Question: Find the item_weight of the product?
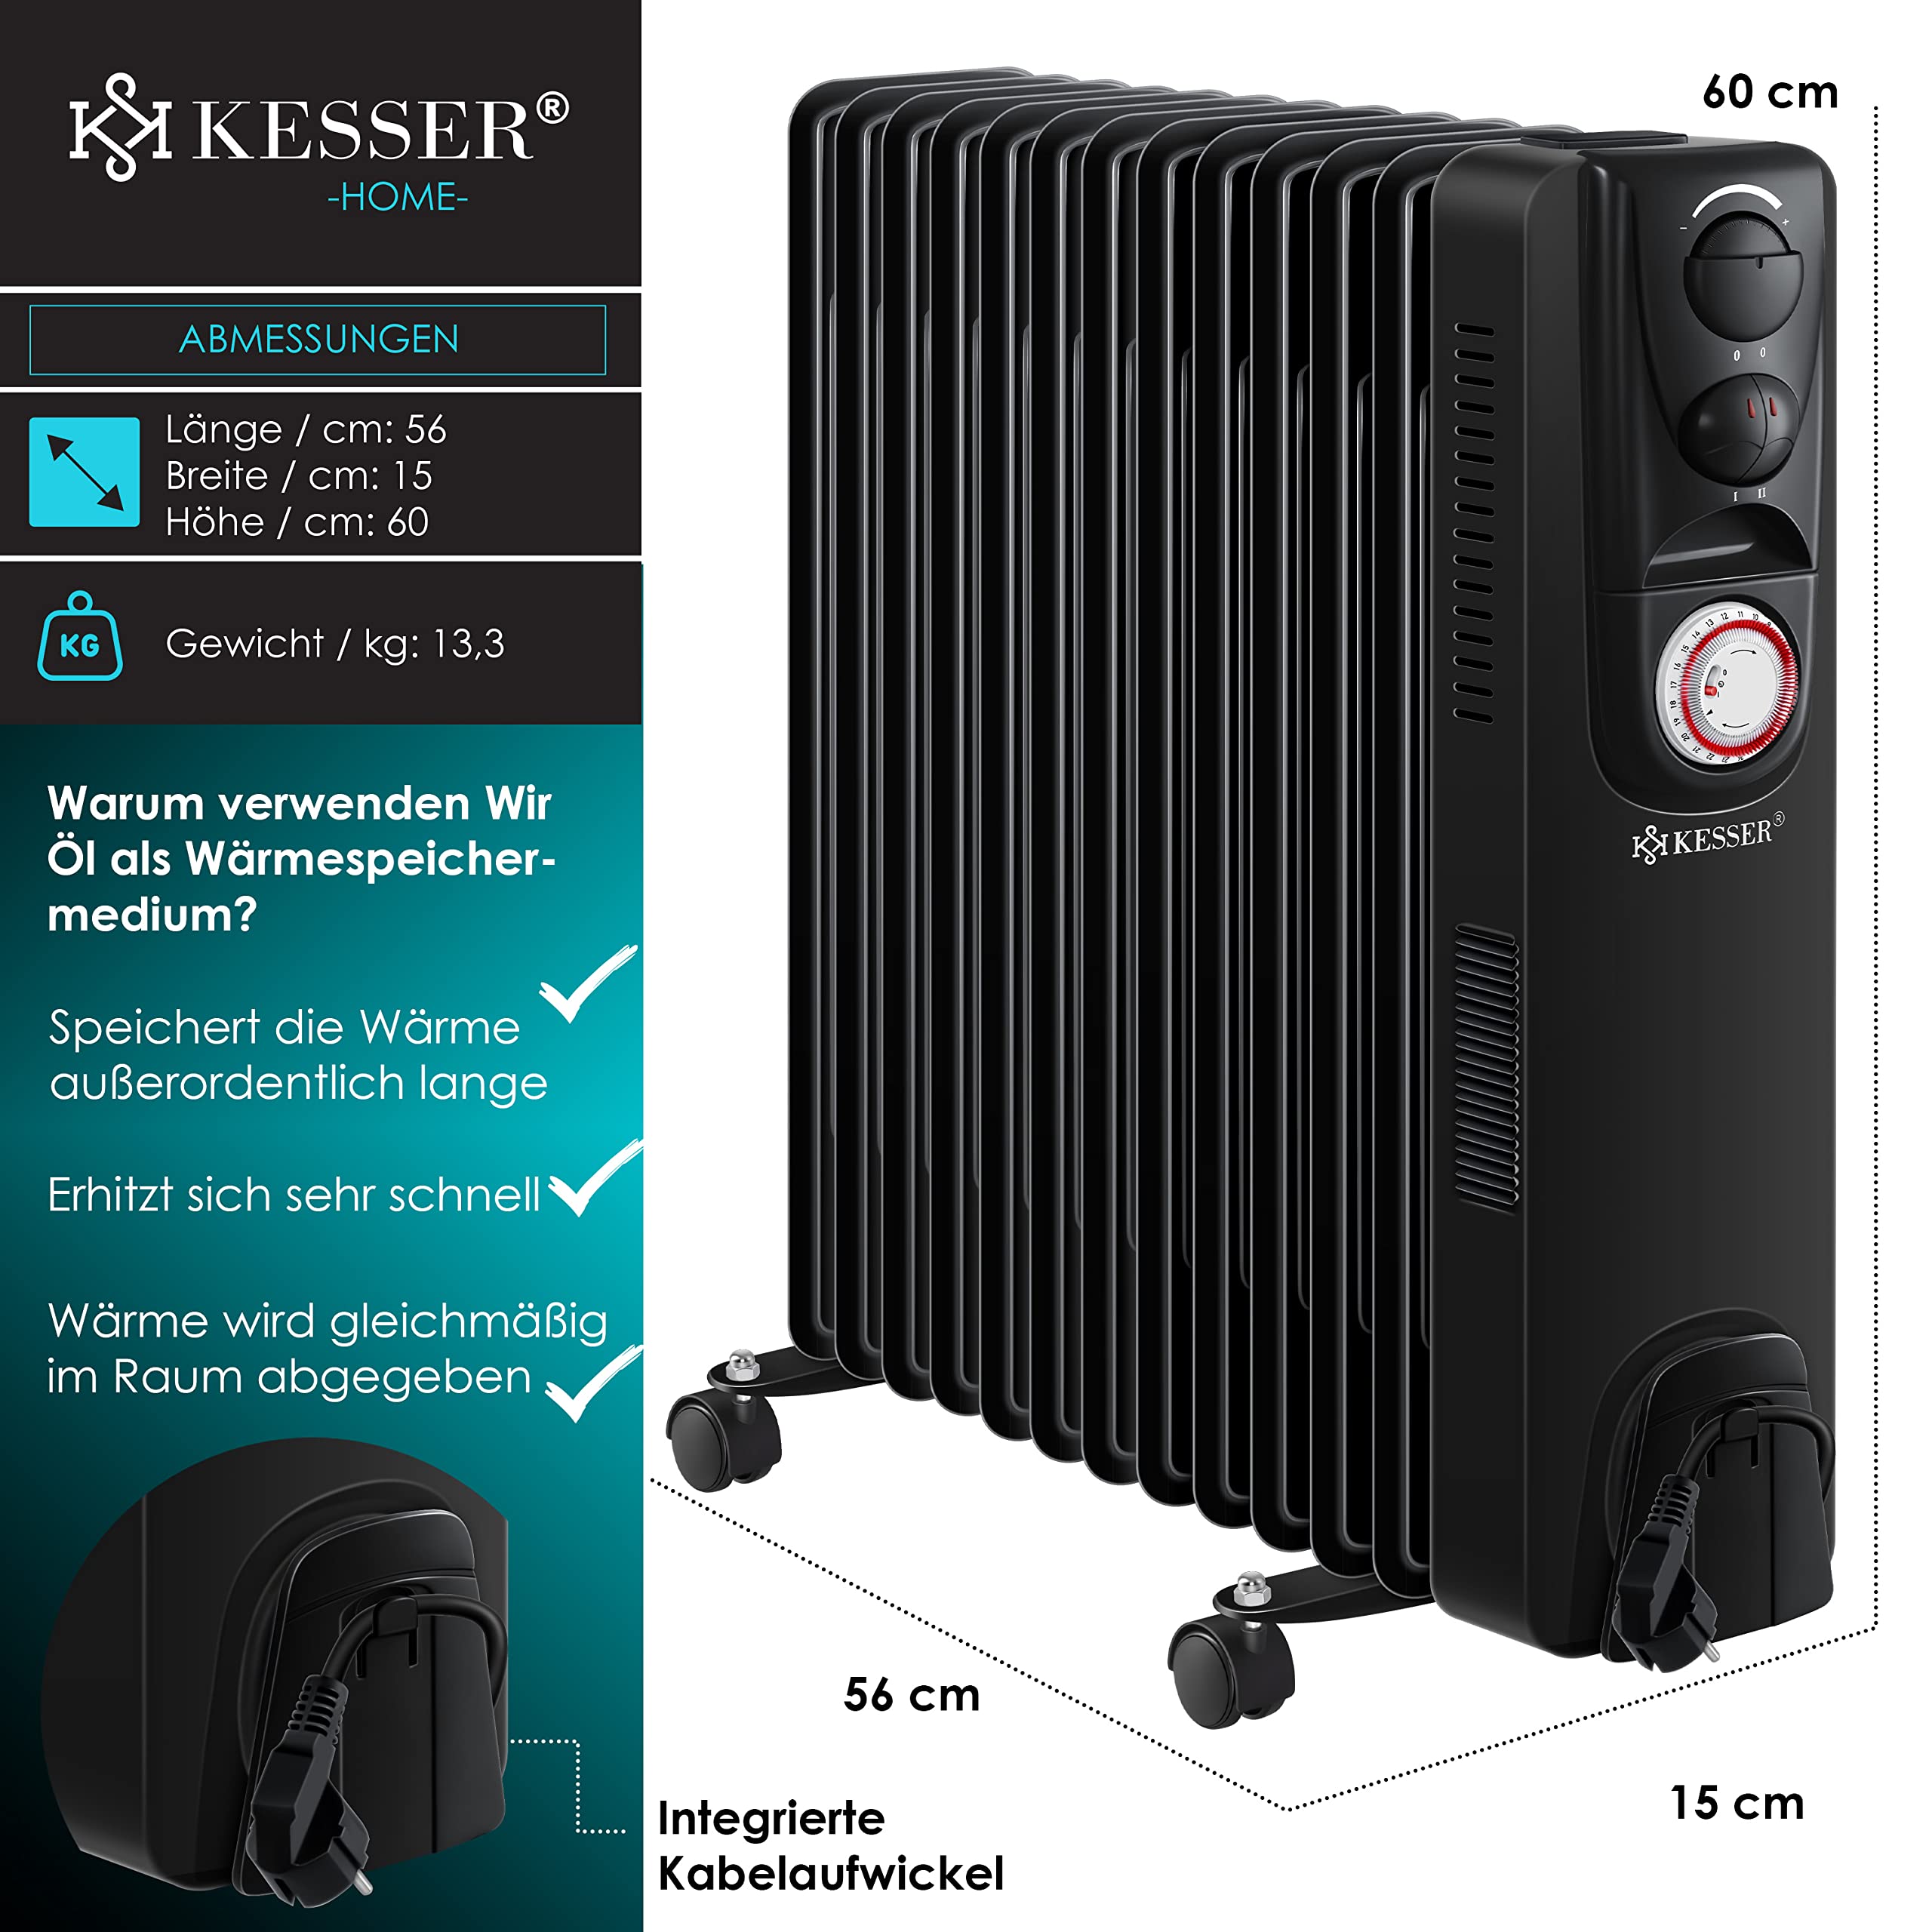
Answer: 13.3 kilogram